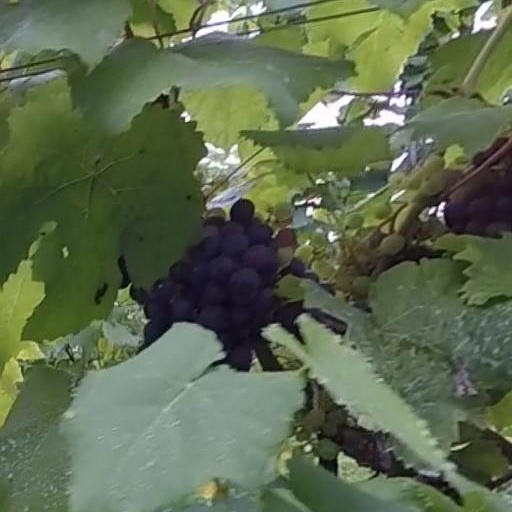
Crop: grape